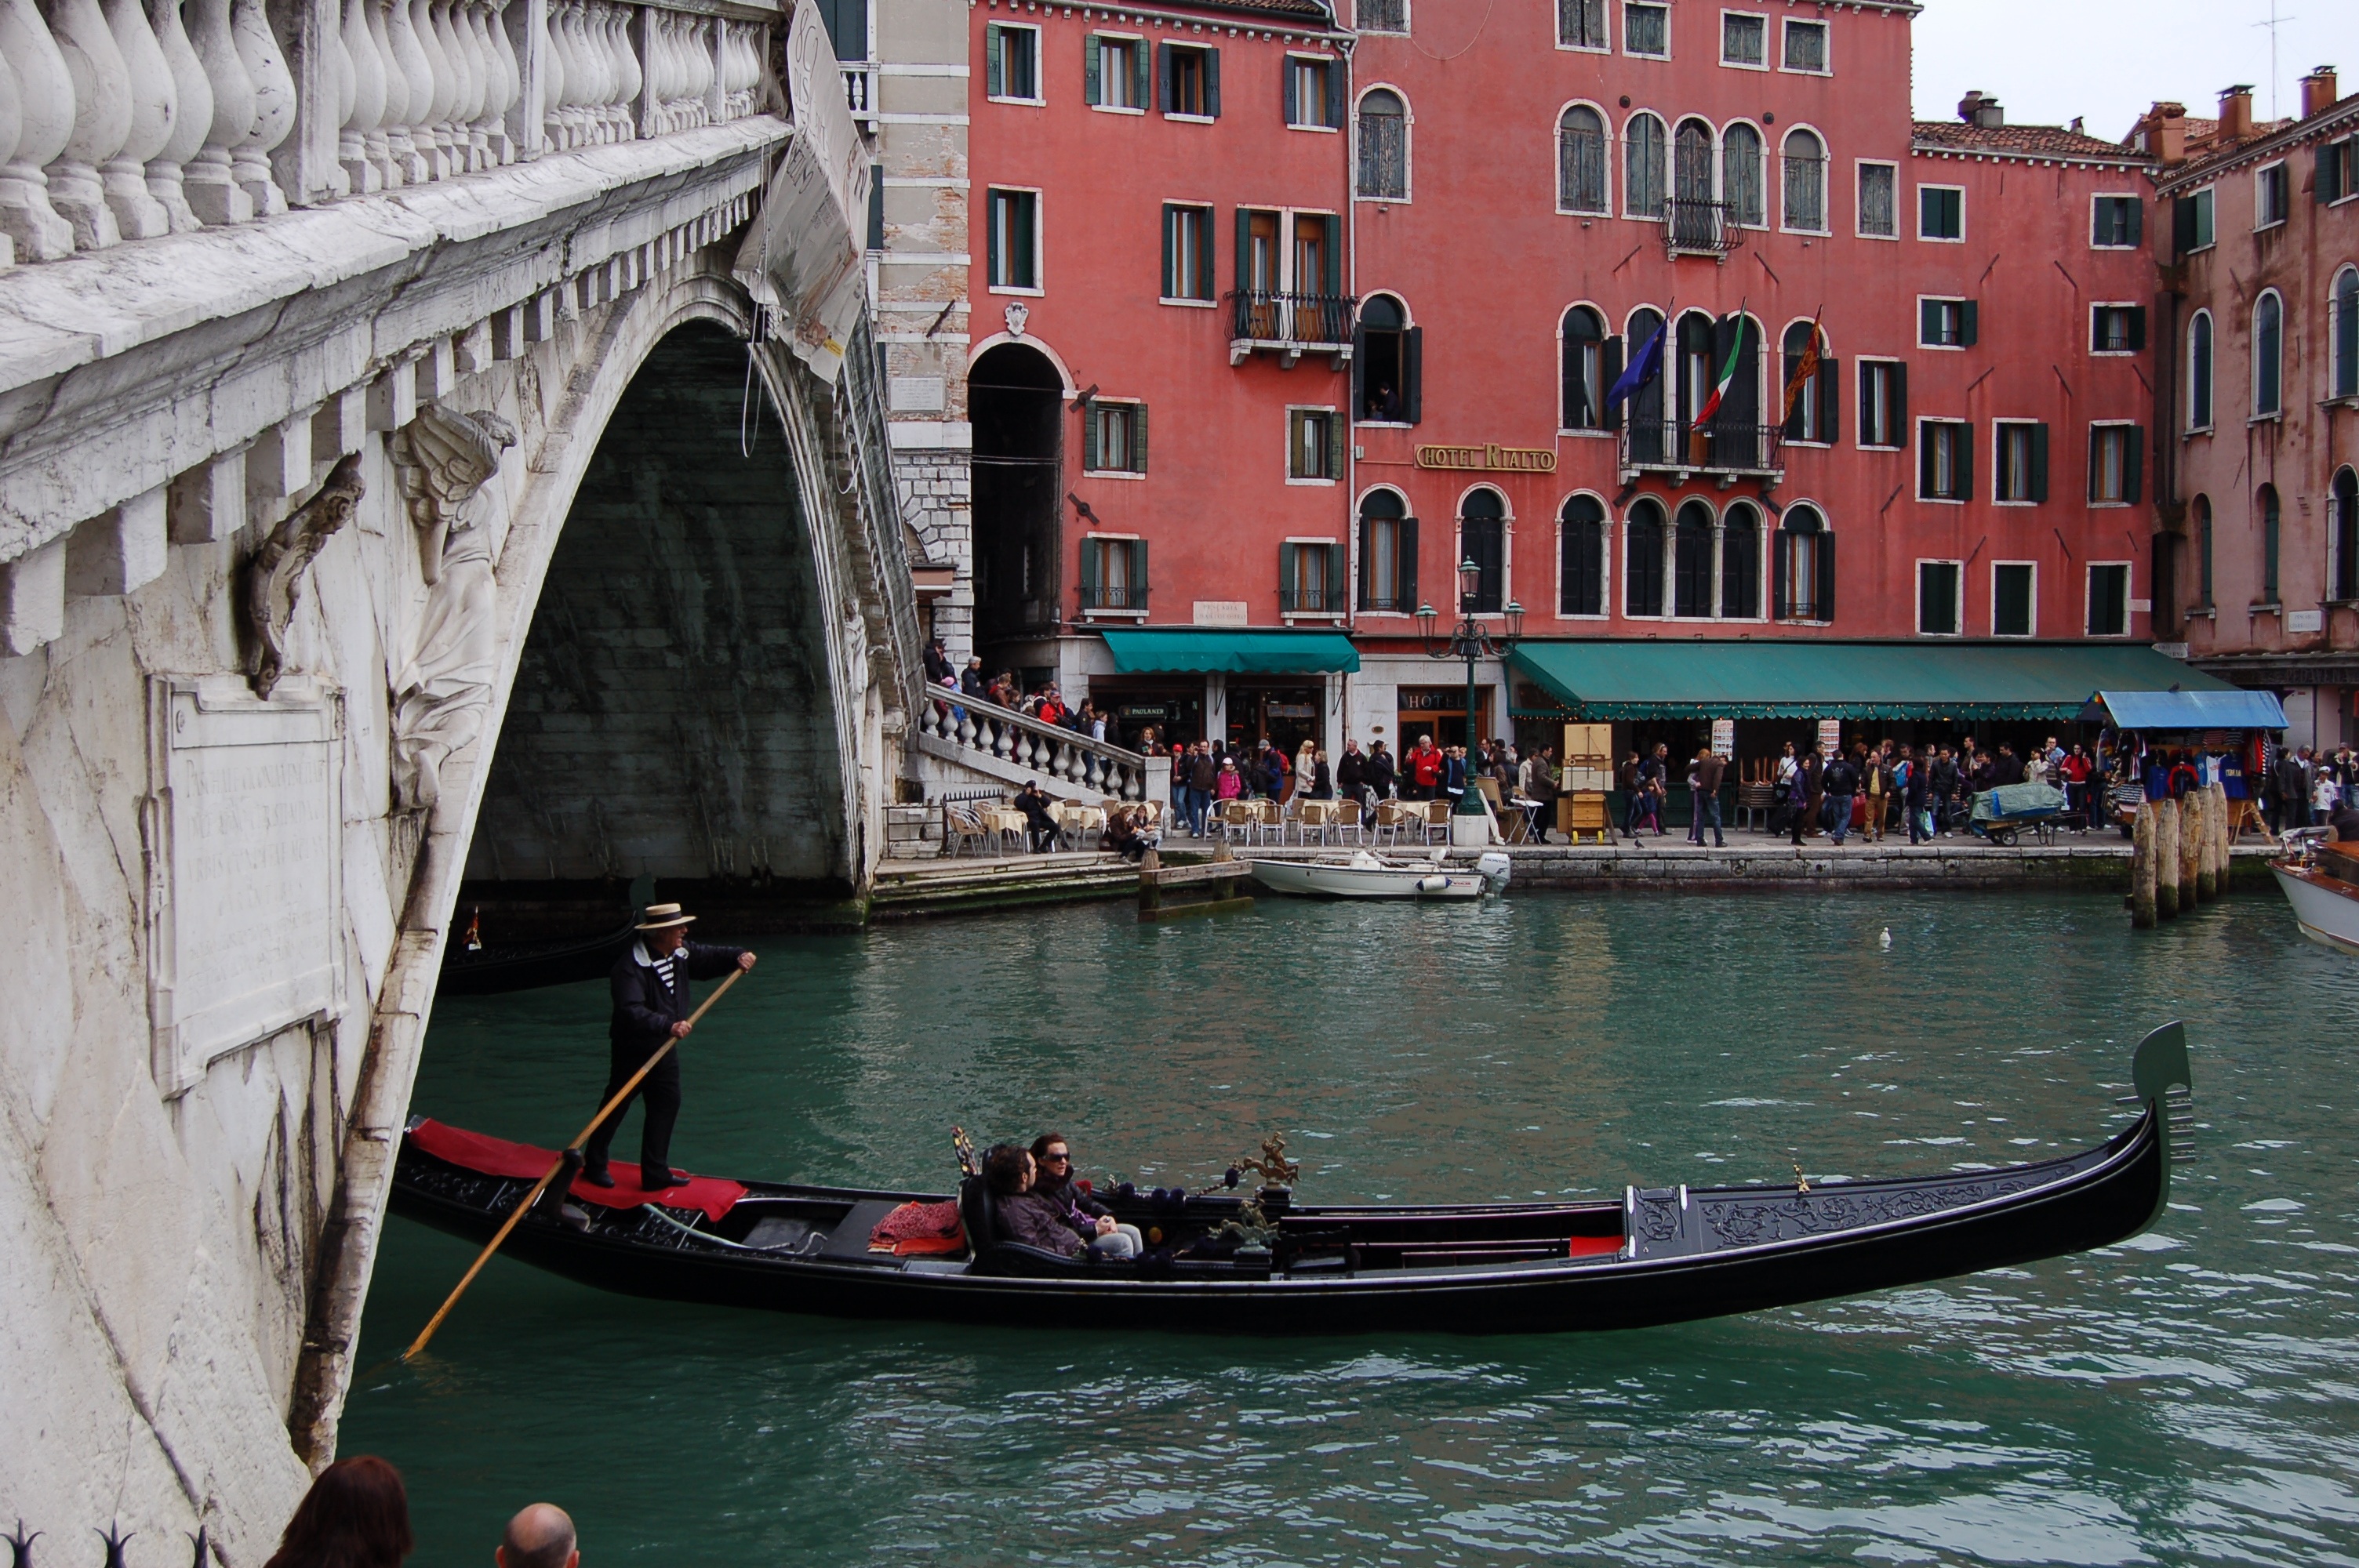
boat, bridge, canal, europe, vehicle, italy, venice, waterway, boating, venezia, channel, gondola, watercraft, rialto, watercraft rowing